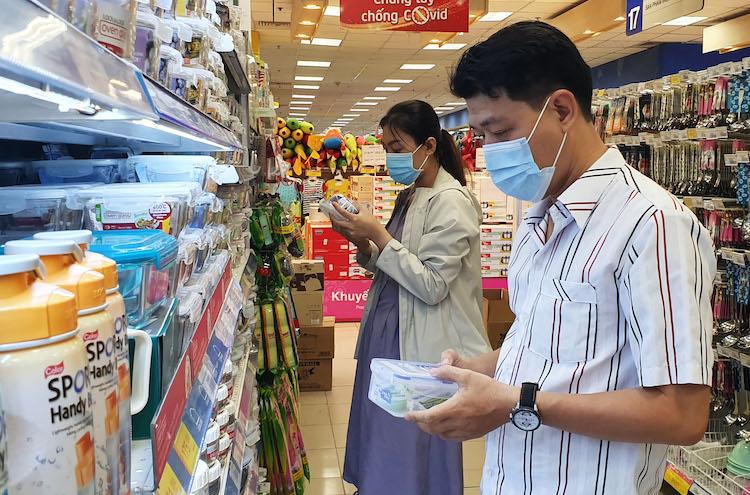
có hai người đang xem xét các sản phẩm hàng hoá